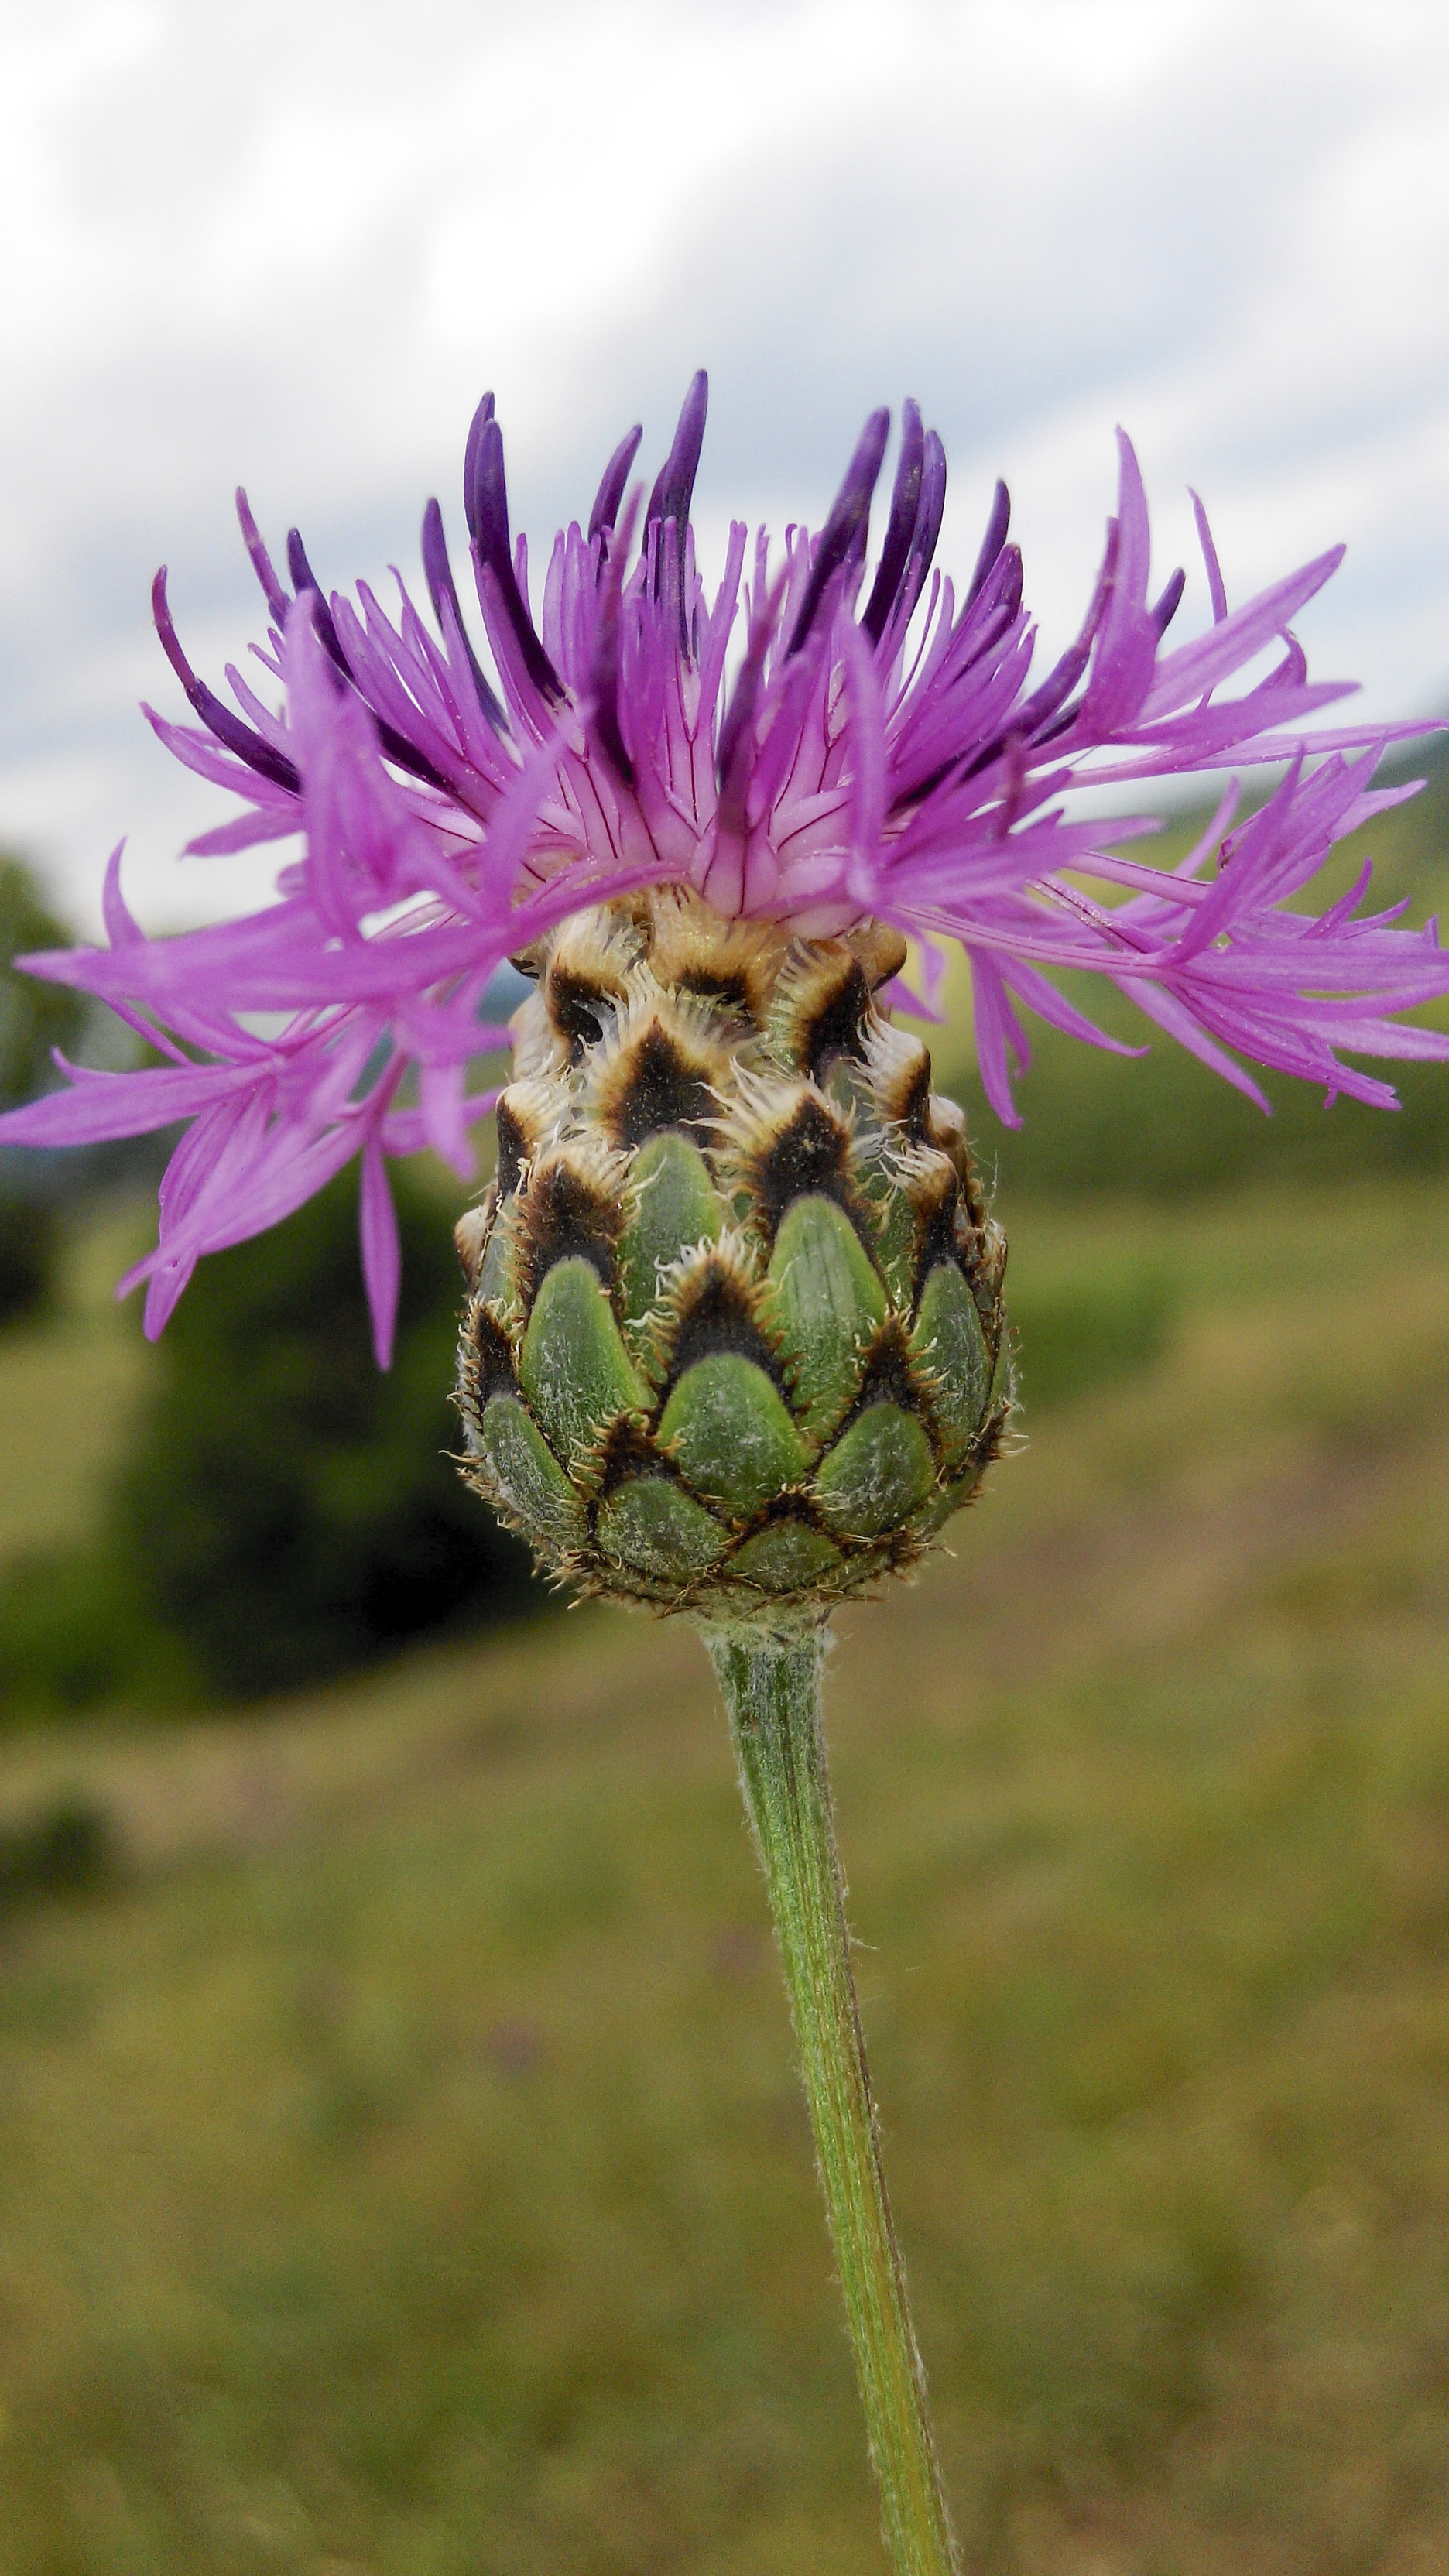
nature, plant, field, meadow, flower, petal, green, botany, flora, plants, wildflower, close up, colors, thistle, macro photography, flowering plant, daisy family, silybum, plant stem, land plant